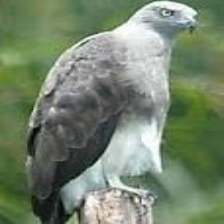
Species: GREY HEADED FISH EAGLE
Scientific name: ICHTHYOPHAGA ICHTHYAETUS